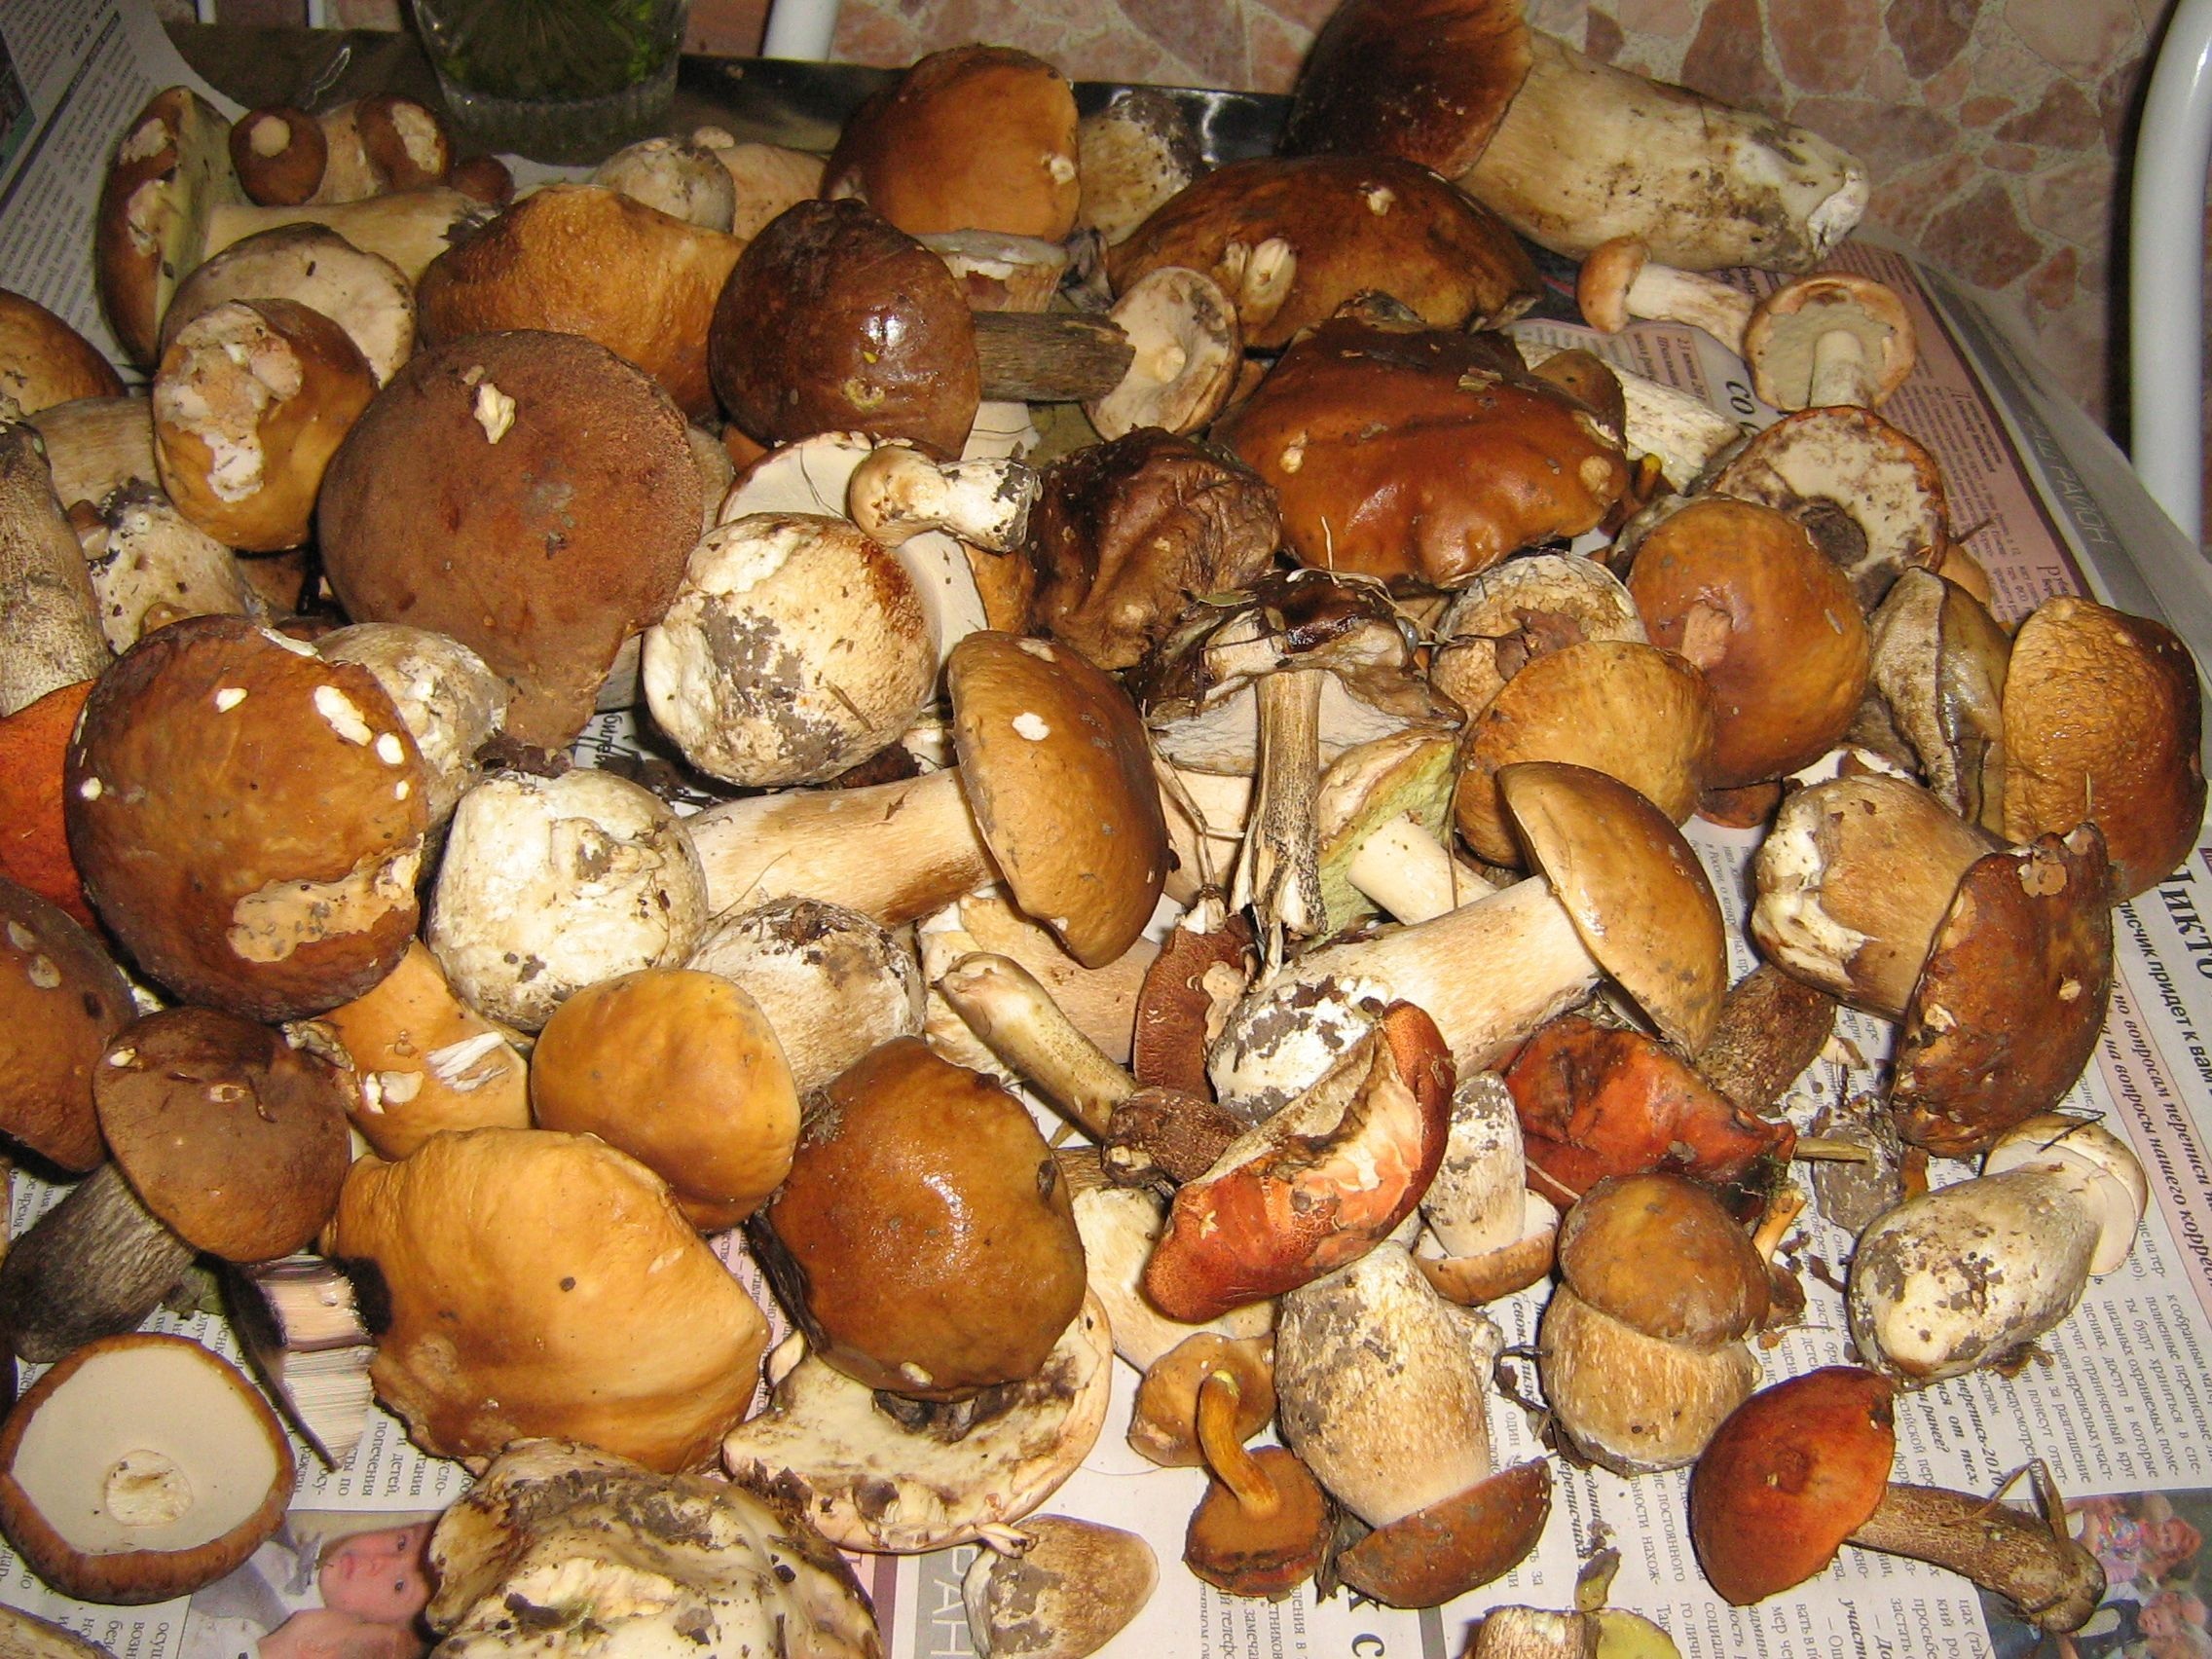
nature, autumn, mushroom, fungus, mushrooms, chestnut, agaricus, matsutake, white mushroom, oyster mushroom, edible mushroom, shiitake, medicinal mushroom, agaricomycetes, agaricaceae, champignon mushroom, penny bun, pleurotus eryngii